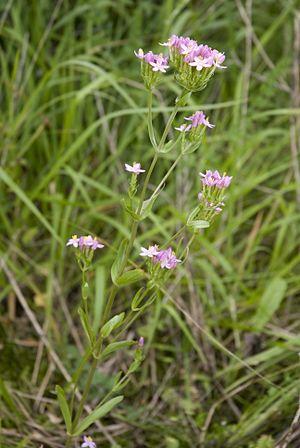
Centaurium erythraea Coteau de Chartèves (Aisne), France